Battle of Kunyang

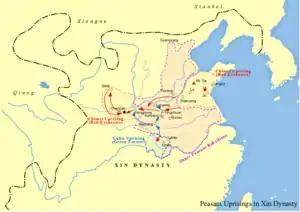
Location of Battle of Kunyang and major uprisings in Xin dynasty

The Battle of Kunyang was fought during June and July in 23 AD, between the Lulin and Xin dynasty forces. The Lulin forces were led by Liu Xiu, who later became Emperor Guangwu of Han, while the far more numerous Xin were led by Wang Yi and Wang Xun. Wang Xun was killed during a foolhardy attack on Liu's force with a small contingent of his force, and the Lulin forces disrupted the remainder of the Xin army, forcing Wang Yi to retreat. This was the decisive battle that led to the fall of the Xin dynasty.